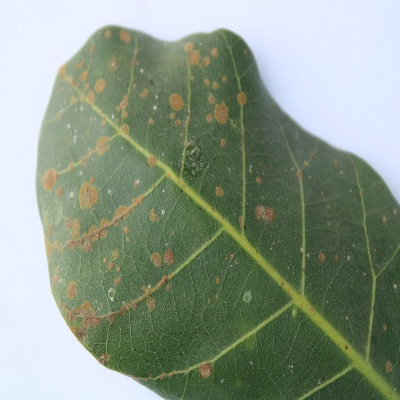
Crop: Cashew
Condition: red rust